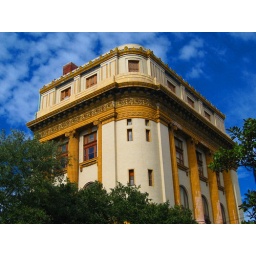
You can see this building in the opening of forest gump